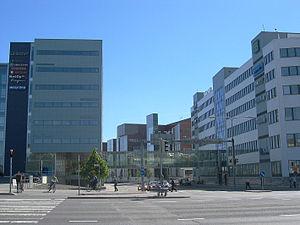
Le Parc scientifique de Turku est une communauté d'entreprises et d’établissements d'enseignement de la ville de Turku en Finlande.
Kupittaa est un quartier de Turku en Finlande.